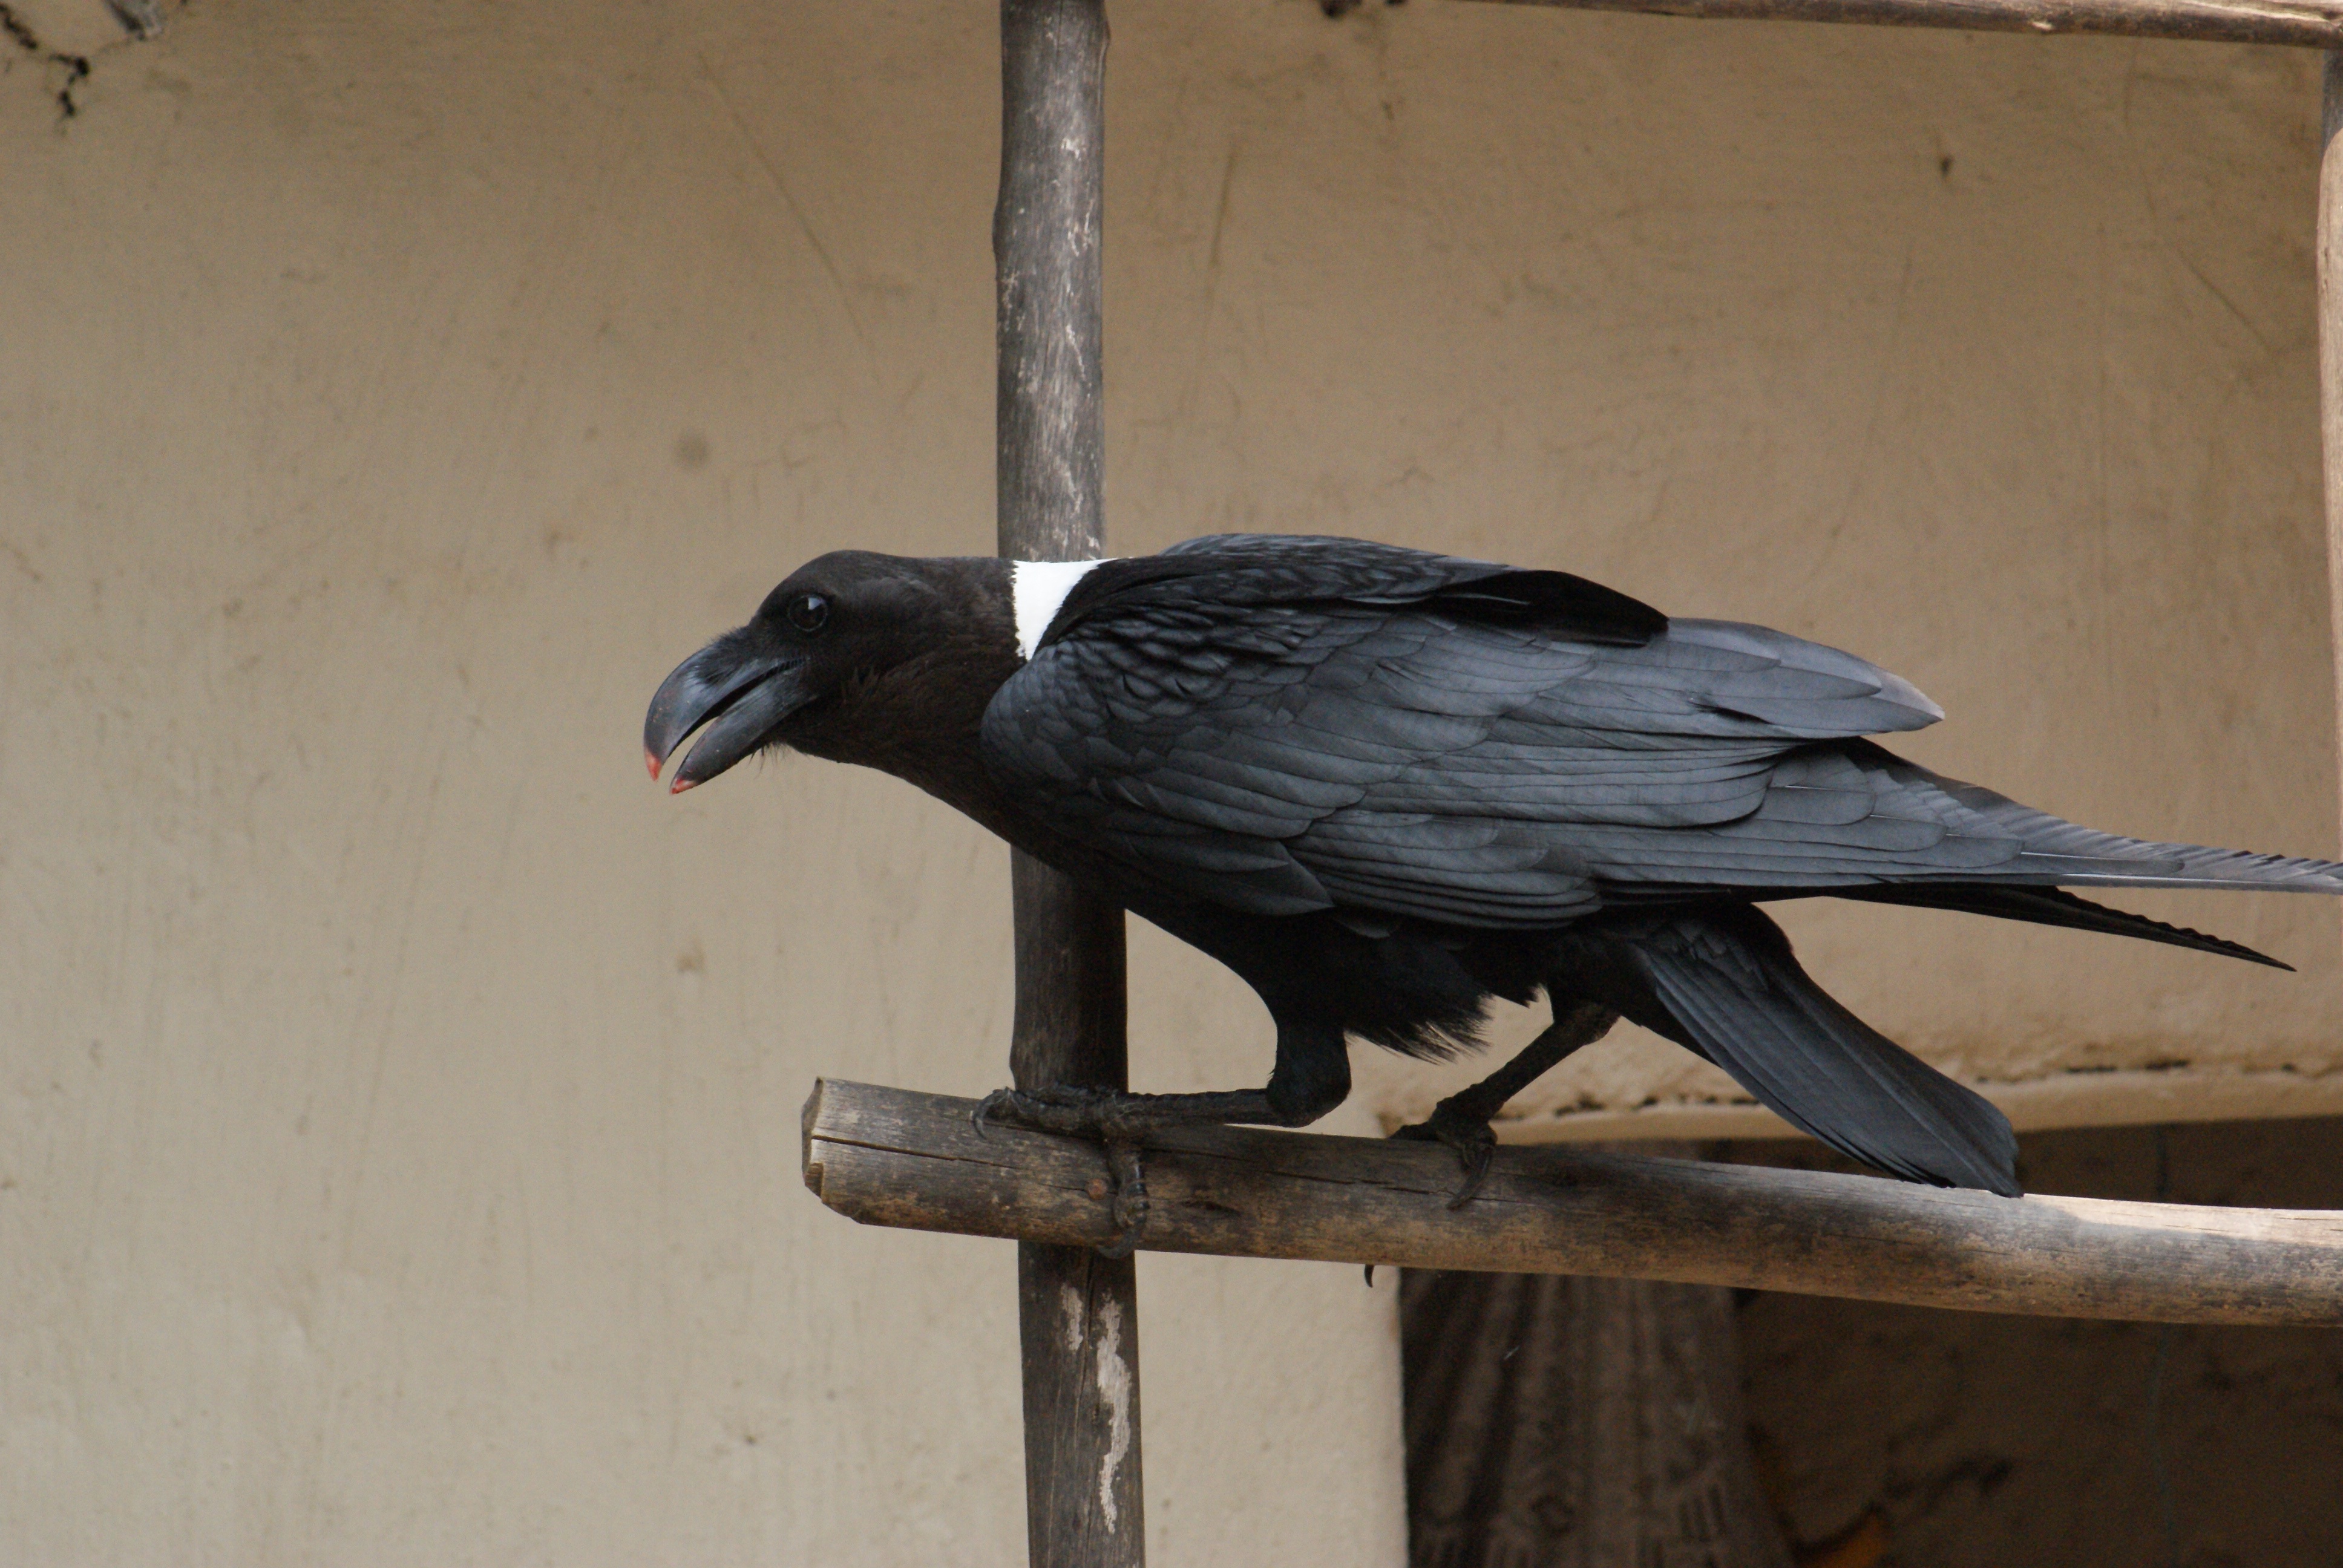
bird, wing, black and white, wild, beak, fauna, crow, animals, vertebrate, raven, rwanda, perching bird, pigeons and doves, crow like bird